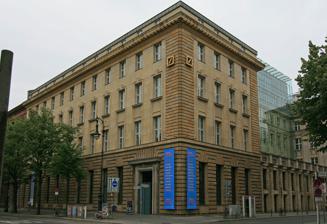
Building: Deutsche Guggenheim
Country: Germany
Year built: 1997
Art museum The Deutsche Guggenheim The Deutsche Guggenheim was an art museum in Berlin , Germany, open from 1997 to 2013. It was located in the ground floor of the Deutsche Bank building on the Unter den Linden boulevard. The museum was a collaboration between the Solomon R. Guggenheim Foundation and the Deutsche Bank, which owns the largest corporate art collection in the world. The 3,800 square feet (350 m 2 ) exhibition space was designed by Richard Gluckman , an American architect. History and building In 1993, one year before the withdrawal of American troops from the city, the Solomon R. Guggenheim Foundation 's then-director, Thomas Krens , was approached with the idea of a Berlin branch of the museum by Richard C. Holbrooke , then the American ambassador to Germany.  The museum opened in November 1997, only one month after the opening of the Guggenheim Museum Bilbao . The modest Berlin gallery occupied a corner of the ground floor of the Deutsche Bank building, a sandstone building constructed in 1920. The exhibition space consisted of a single gallery that was 50 meters long, 8 meters wide, and 6 meters high.  Gluckman designed the gallery in a minimalist style. After 15 years of operation, Deutsche Guggenheim closed in February 2013. Two months later, Deutsche Bank re-opened the site as the Deutsche Bank KunstHalle, to show collaborative contemporary art projects with independent curators, international partner museums and cultural institutions, as well as exhibitions of works from the Deutsche Bank's art collection. Under the patronage of the Italian Ministry of Culture , in 2016 Deutsche Bank received from pptArt the Corporate Art Award for the best "Corporate Collection". The Deutsche Bank KunstHalle closed in 2018, and the art collection was moved to the "PalaisPopulaire" in the Prinzessinnenpalais . Exhibitions Funded entirely by the Deutsche Bank, the gallery had four exhibitions each year, complemented by educational programming. Its first exhibition, in 1997, was titled Robert Delaunay : Visions of Paris . Its primary purpose, however, was to commission important new works by contemporary artists that would then enter the Guggenheim collection. At least once a year, one artist was commissioned to create a new work specifically for the exhibition space. The commissions included paintings by James Rosenquist and Jeff Koons , photos by Hiroshi Sugimoto , John Baldessari and Jeff Wall , sculptures by Rachel Whiteread and large-scale installations by Gerhard Richter , Hanne Darboven , Lawrence Weiner , Phoebe Washburn , Gabriel Orozco and Anish Kapoor . Based on a recommendation by Deutsche Bank's Global Art Advisory Council, from 2010 to 2012, the bank each year honored a young artist who was featured in a large solo exhibition at the Deutsche Guggenheim. The museum's last exhibition, from November 2012 to February 2013 included still lives by Pablo Picasso and Paul Cézanne , landscapes by Vincent van Gogh and Claude Monet , abstract paintings by Franz Marc and Wassily Kandinsky and sculptures by Edgar Degas , Alexander Calder and Constantin Brâncuși .  Titled "Visions of Modernity" and also featuring the work of Delaunay, the exhibition was intended to provide a "bookend to the Deutsche Guggenheim's very first exhibition". See also List of Guggenheim Museums References